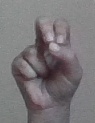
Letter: gaaf